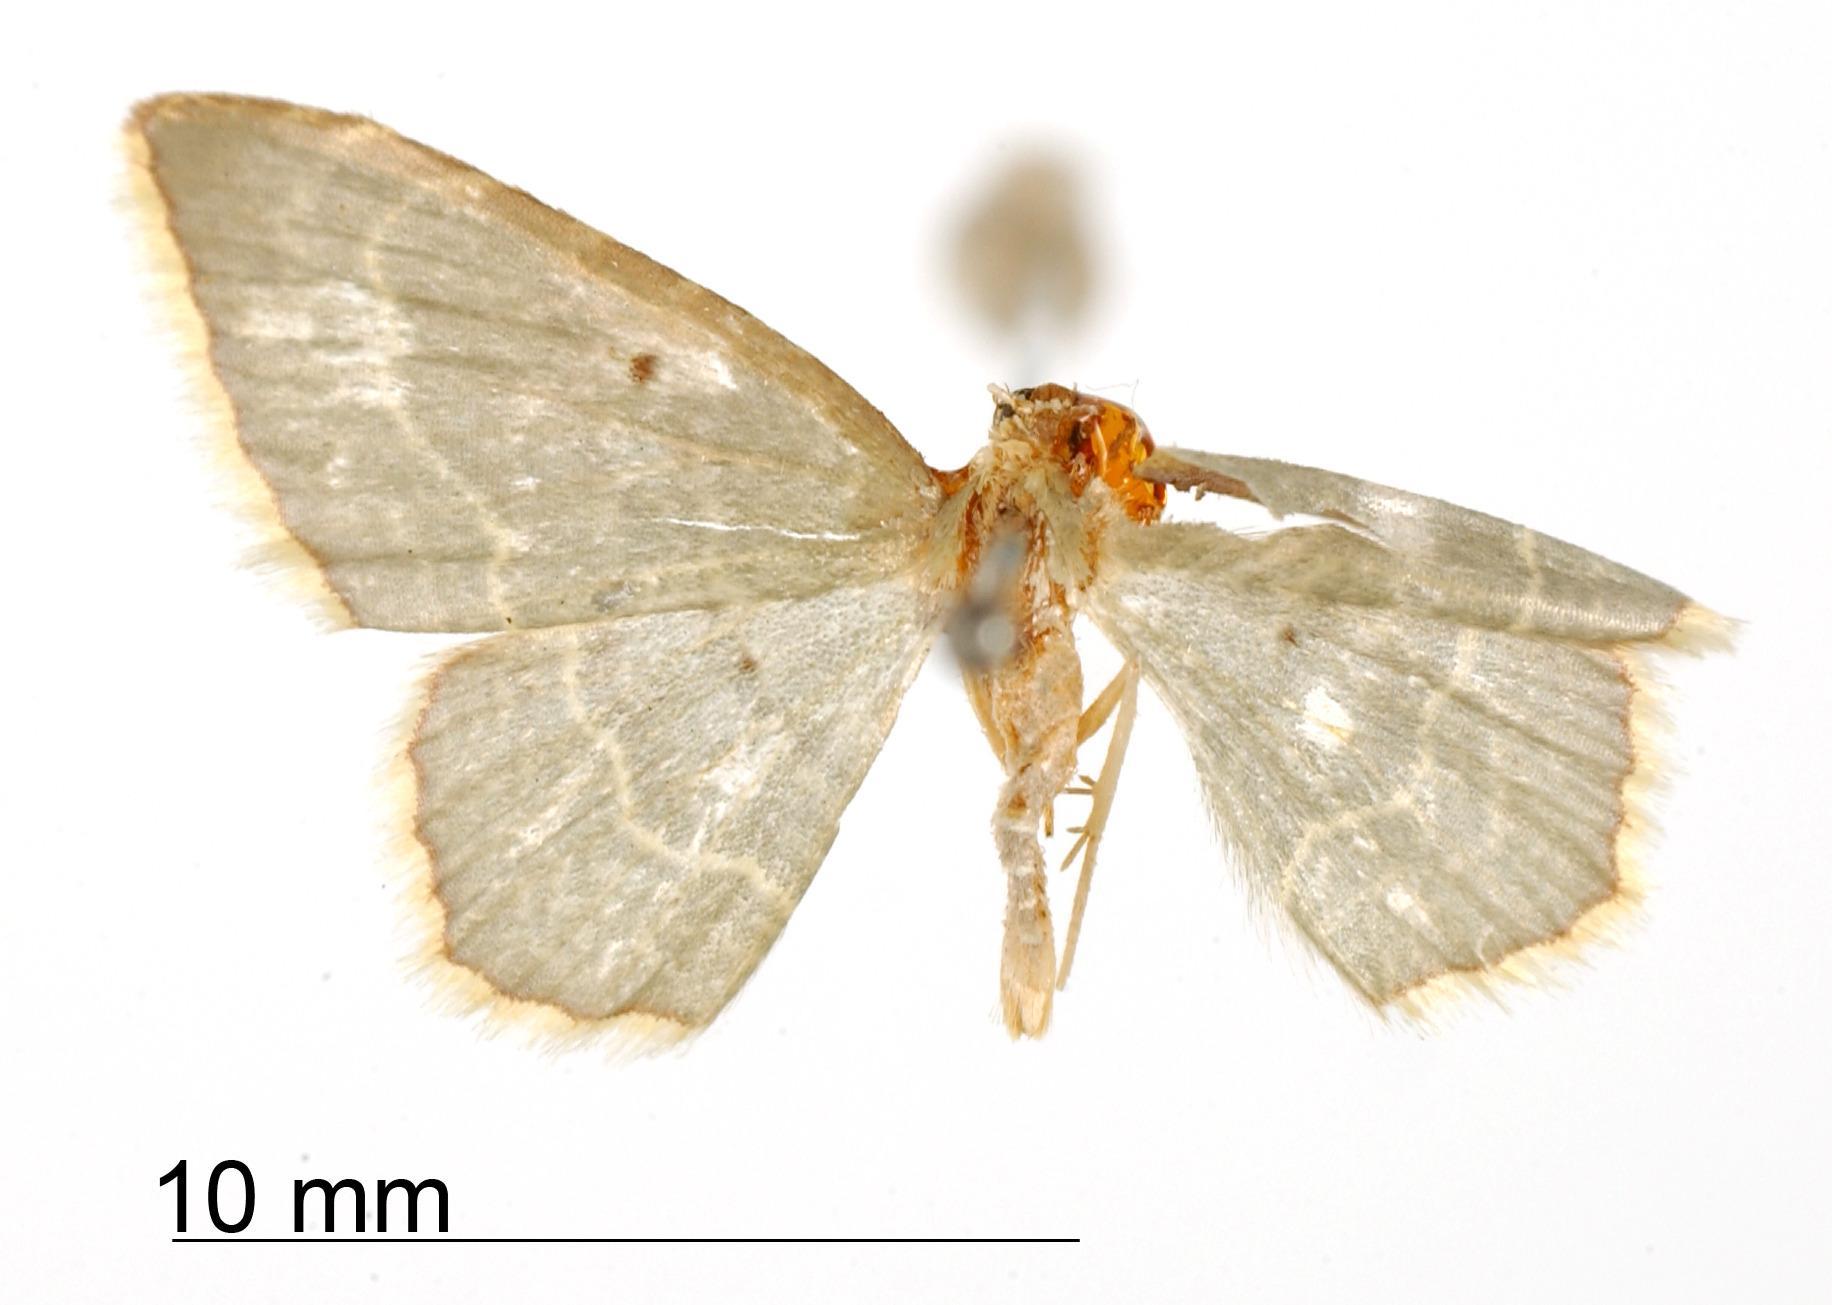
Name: Thalassodes boliviensis
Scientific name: Thalassodes boliviensis Dognin, 1900
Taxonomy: Animalia, Arthropoda, Insecta, Lepidoptera, Geometridae, Larentiinae
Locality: Bolivia